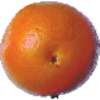
Label: tangelo